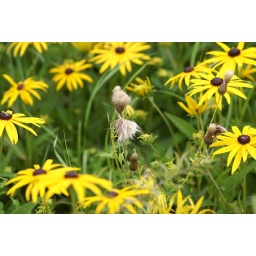
Strange flower in a field of yellow